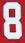
Number: 8